Hybrid tea rose

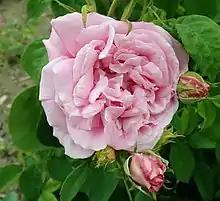
'Victor Verdier'

Hybrid teas became a new class of roses in 1879, when British rose breeder, Henry Bennett, introduced ten "Pedigree Hybrids of the Tea Rose" in Stapleford, Wiltshire. Bennett's first attempts at rose breeding on his Wiltshire farm in 1868 were unsuccessful. He visited prominent rose breeders in France from 1870 to 1872 to further his knowledge of rose breeding. Returning home, he constructed heated greenhouses on his farm and expanded his rose breeding program. When he introduced his ten new hybrid tea roses in 1879, they were an immediate success.